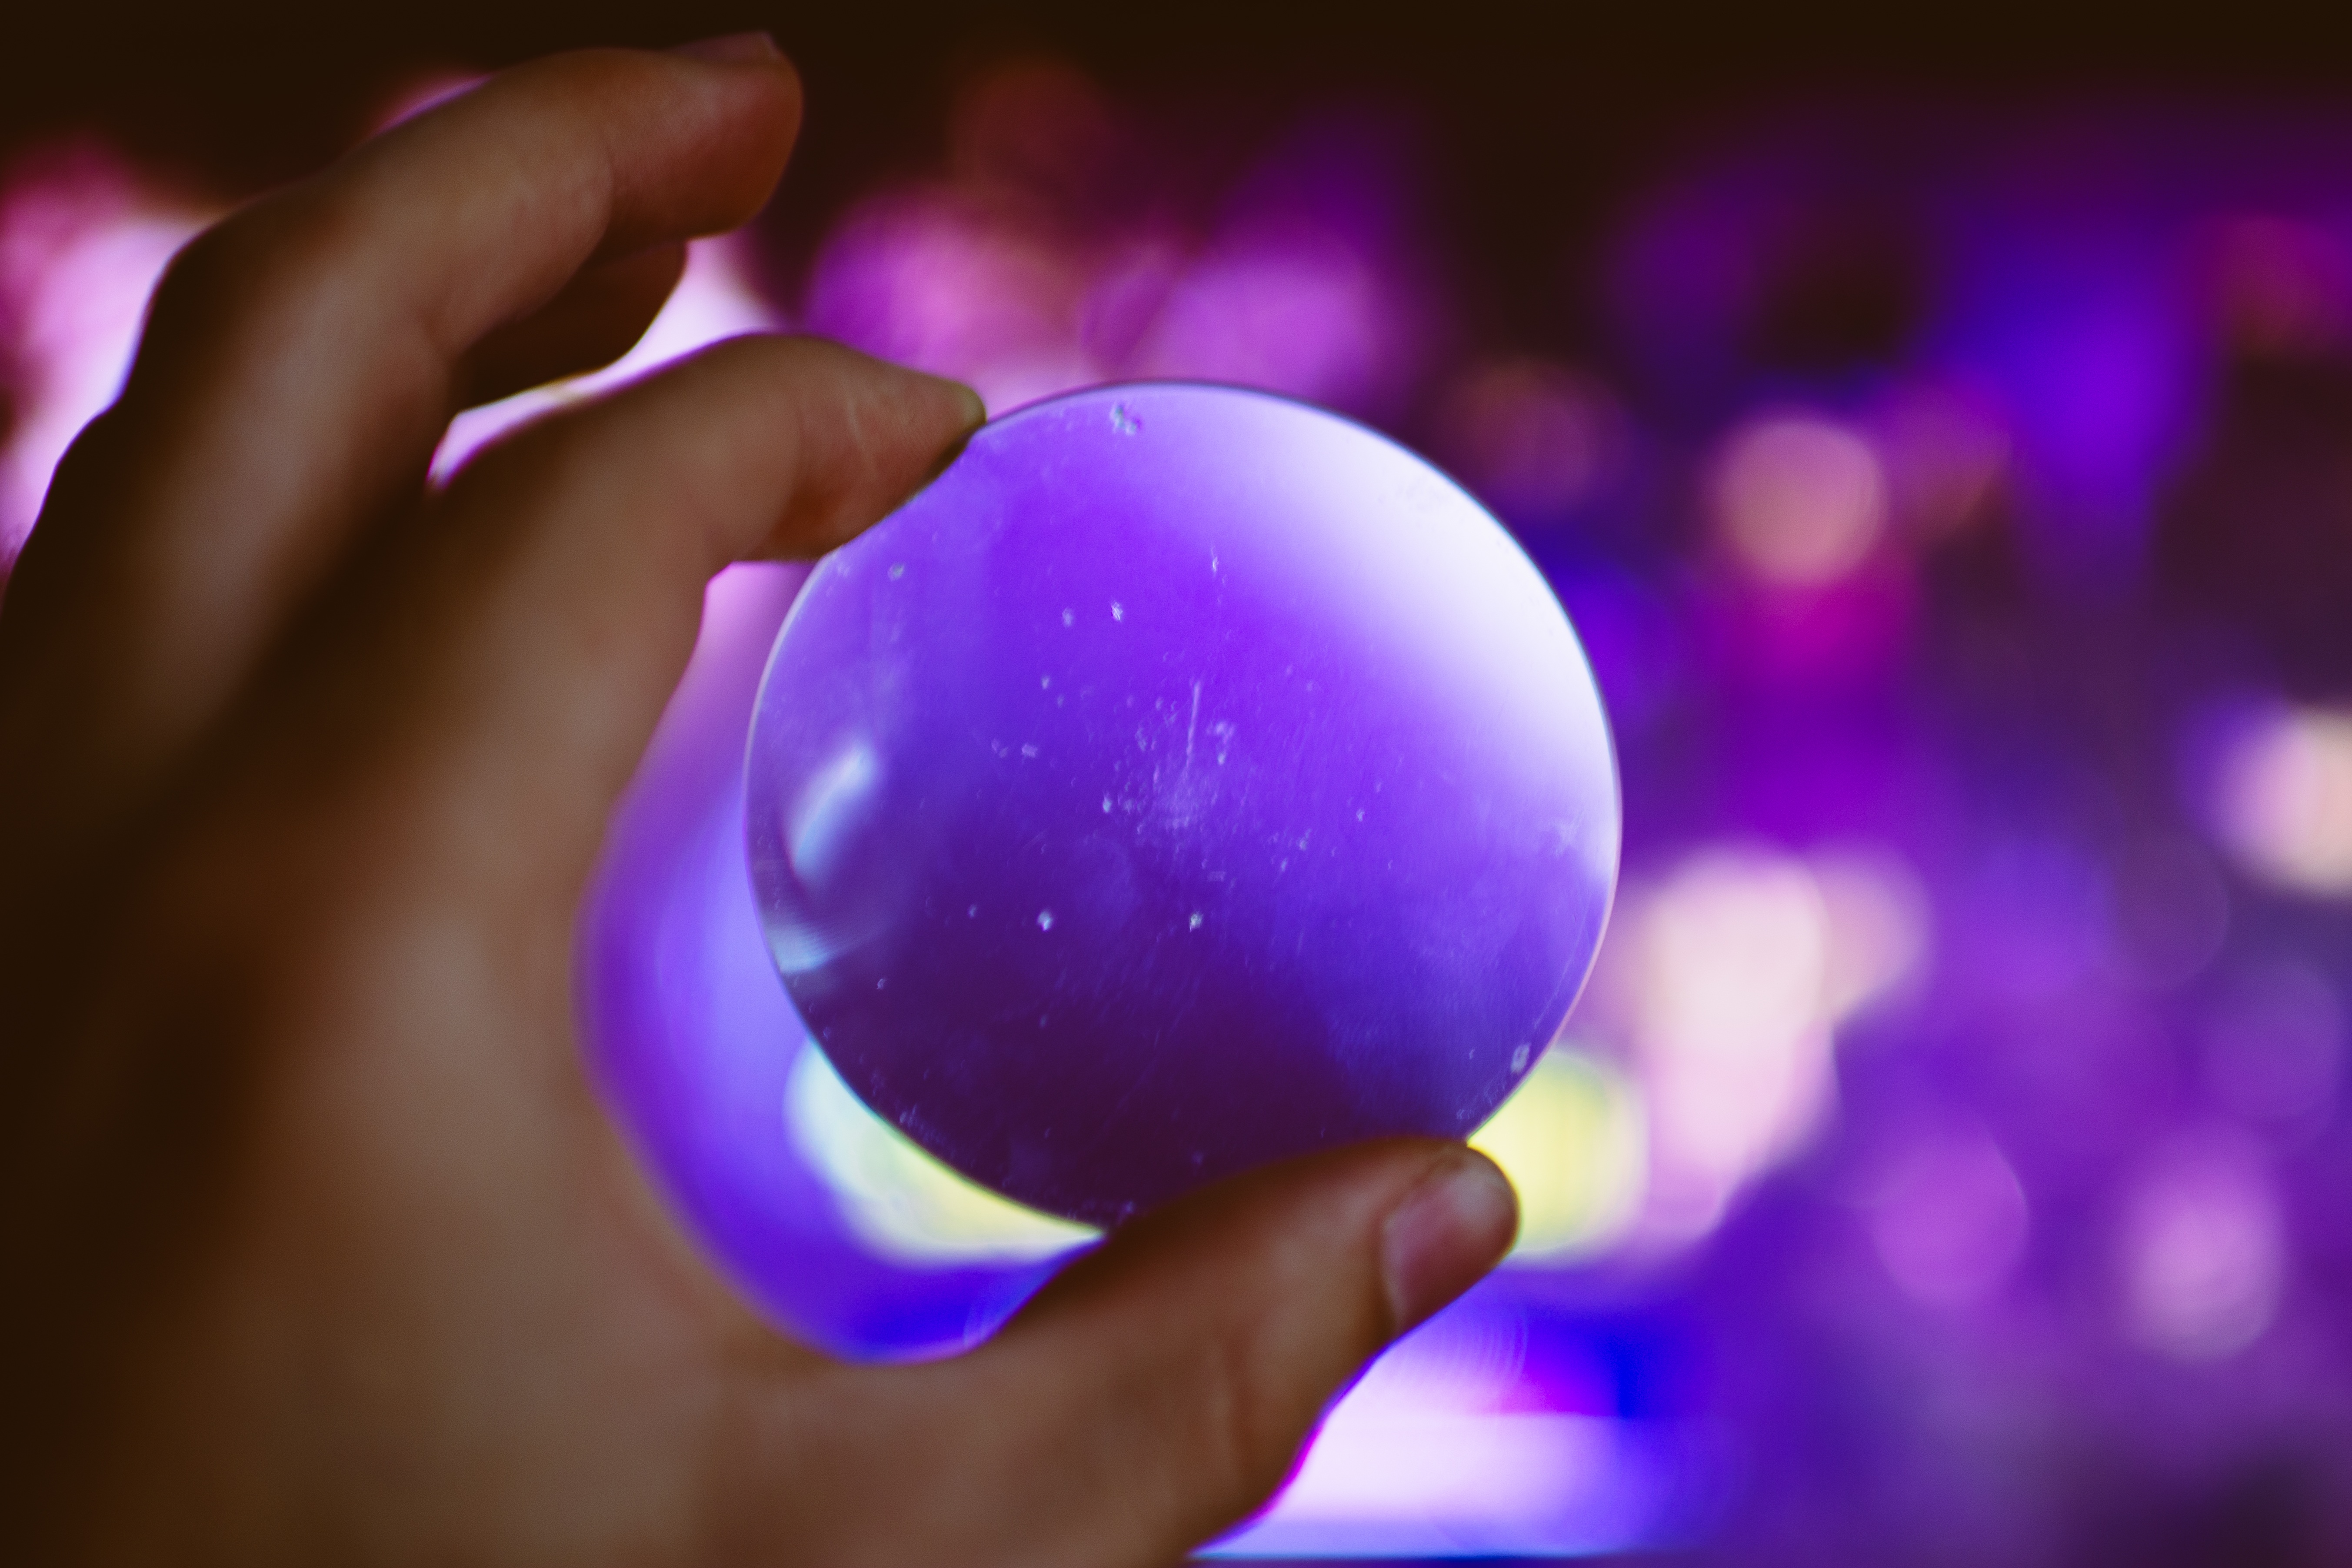
flower, purple, petal, balloon, color, blue, lighting, toy, close up, ball, sphere, macro photography, liquid bubble